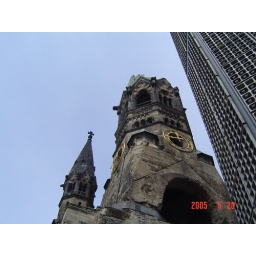
This part of the building was still standing after the bombing of Berlin in WW2.